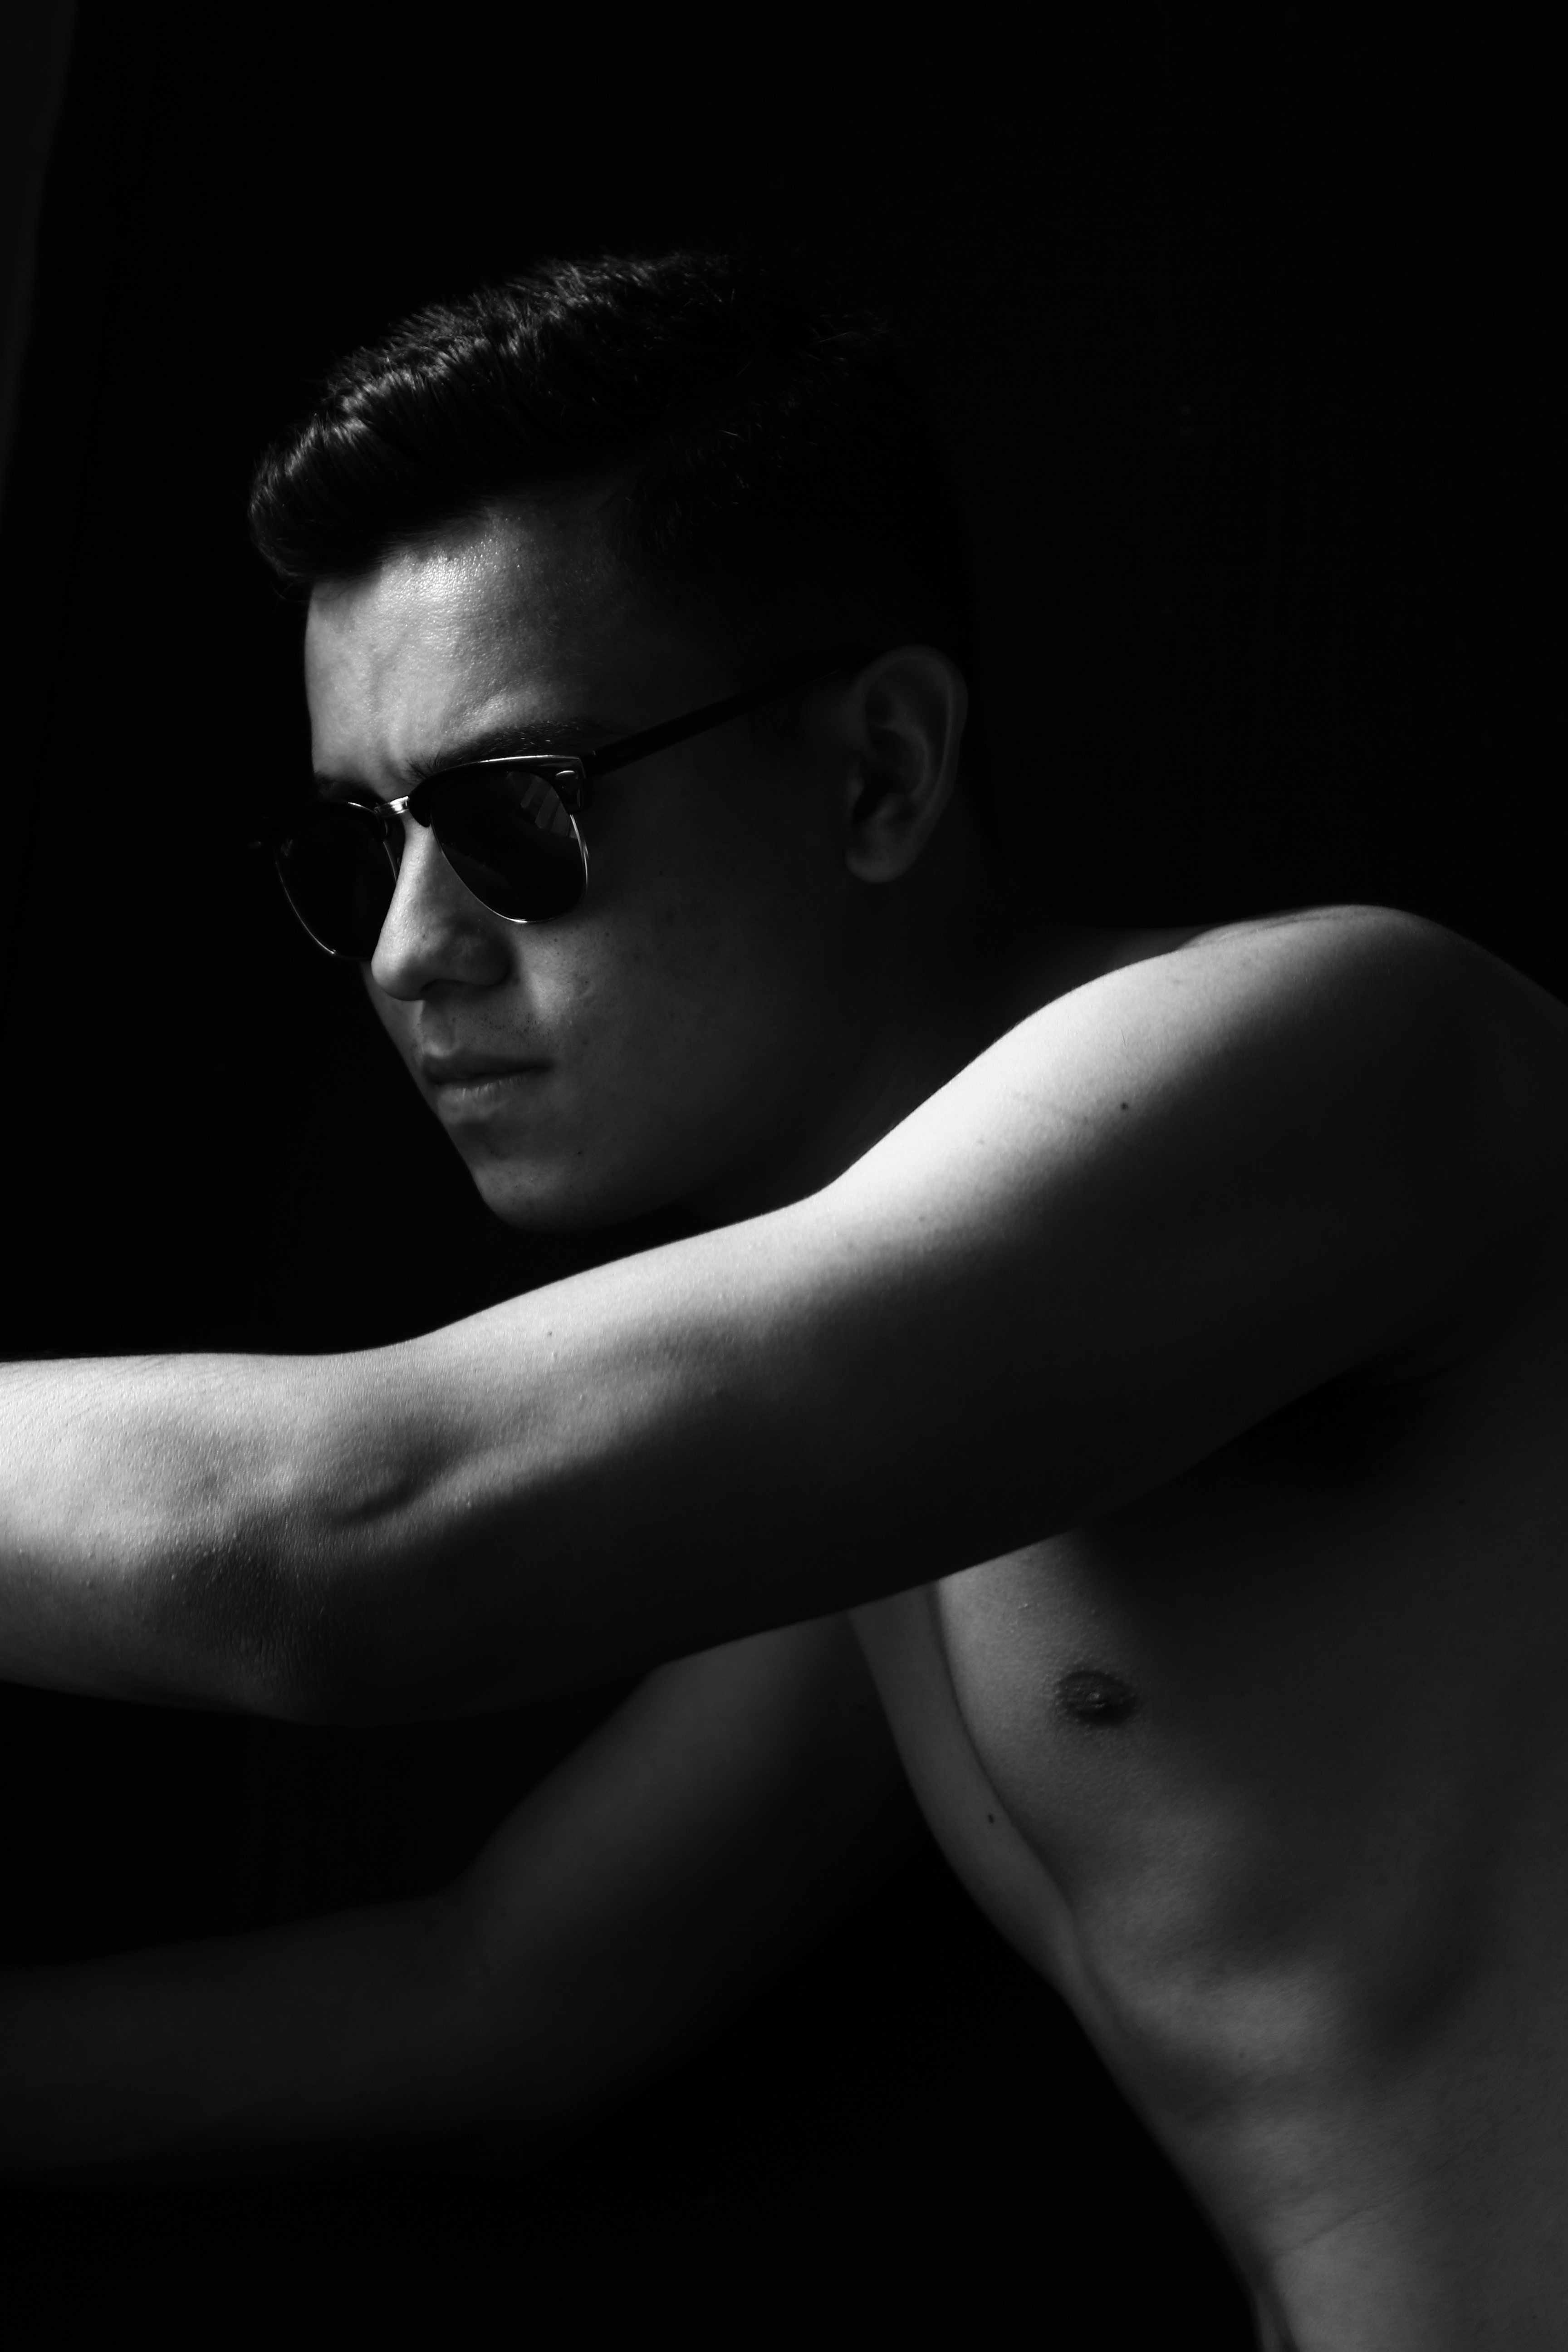
man, light, black and white, photography, male, portrait, model, darkness, black, monochrome, arm, muscle, chest, neck, glasses, photograph, eyewear, photo shoot, still life photography, monochrome photography, portrait photography, barechestedness, vision care, flash photography